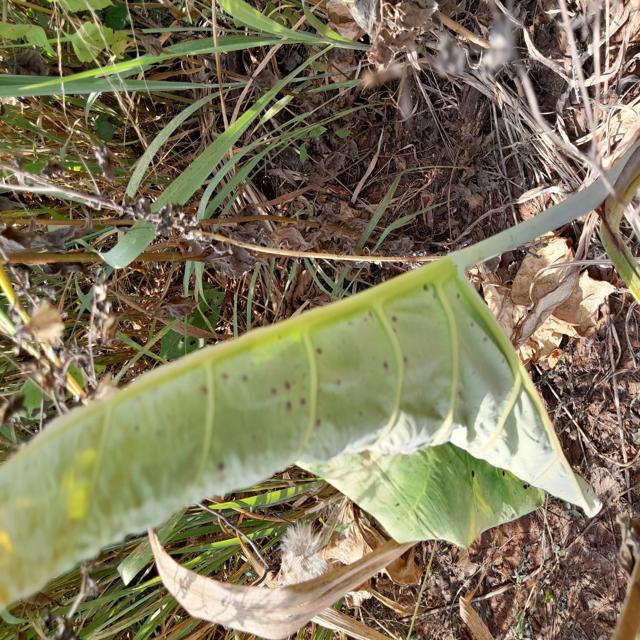
Label: Healthy